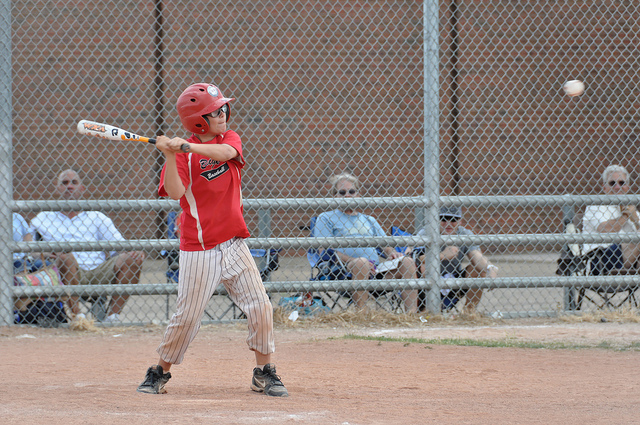
một cậu bé đang giơ gậy lên cao và quan sát quả bóng chày